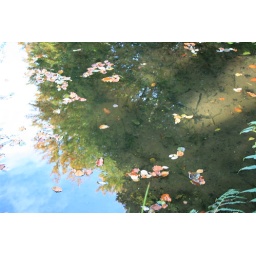
The sky, clouds and trees all reflected on the pond and in the shady areas you can see the bottom of the pond too.